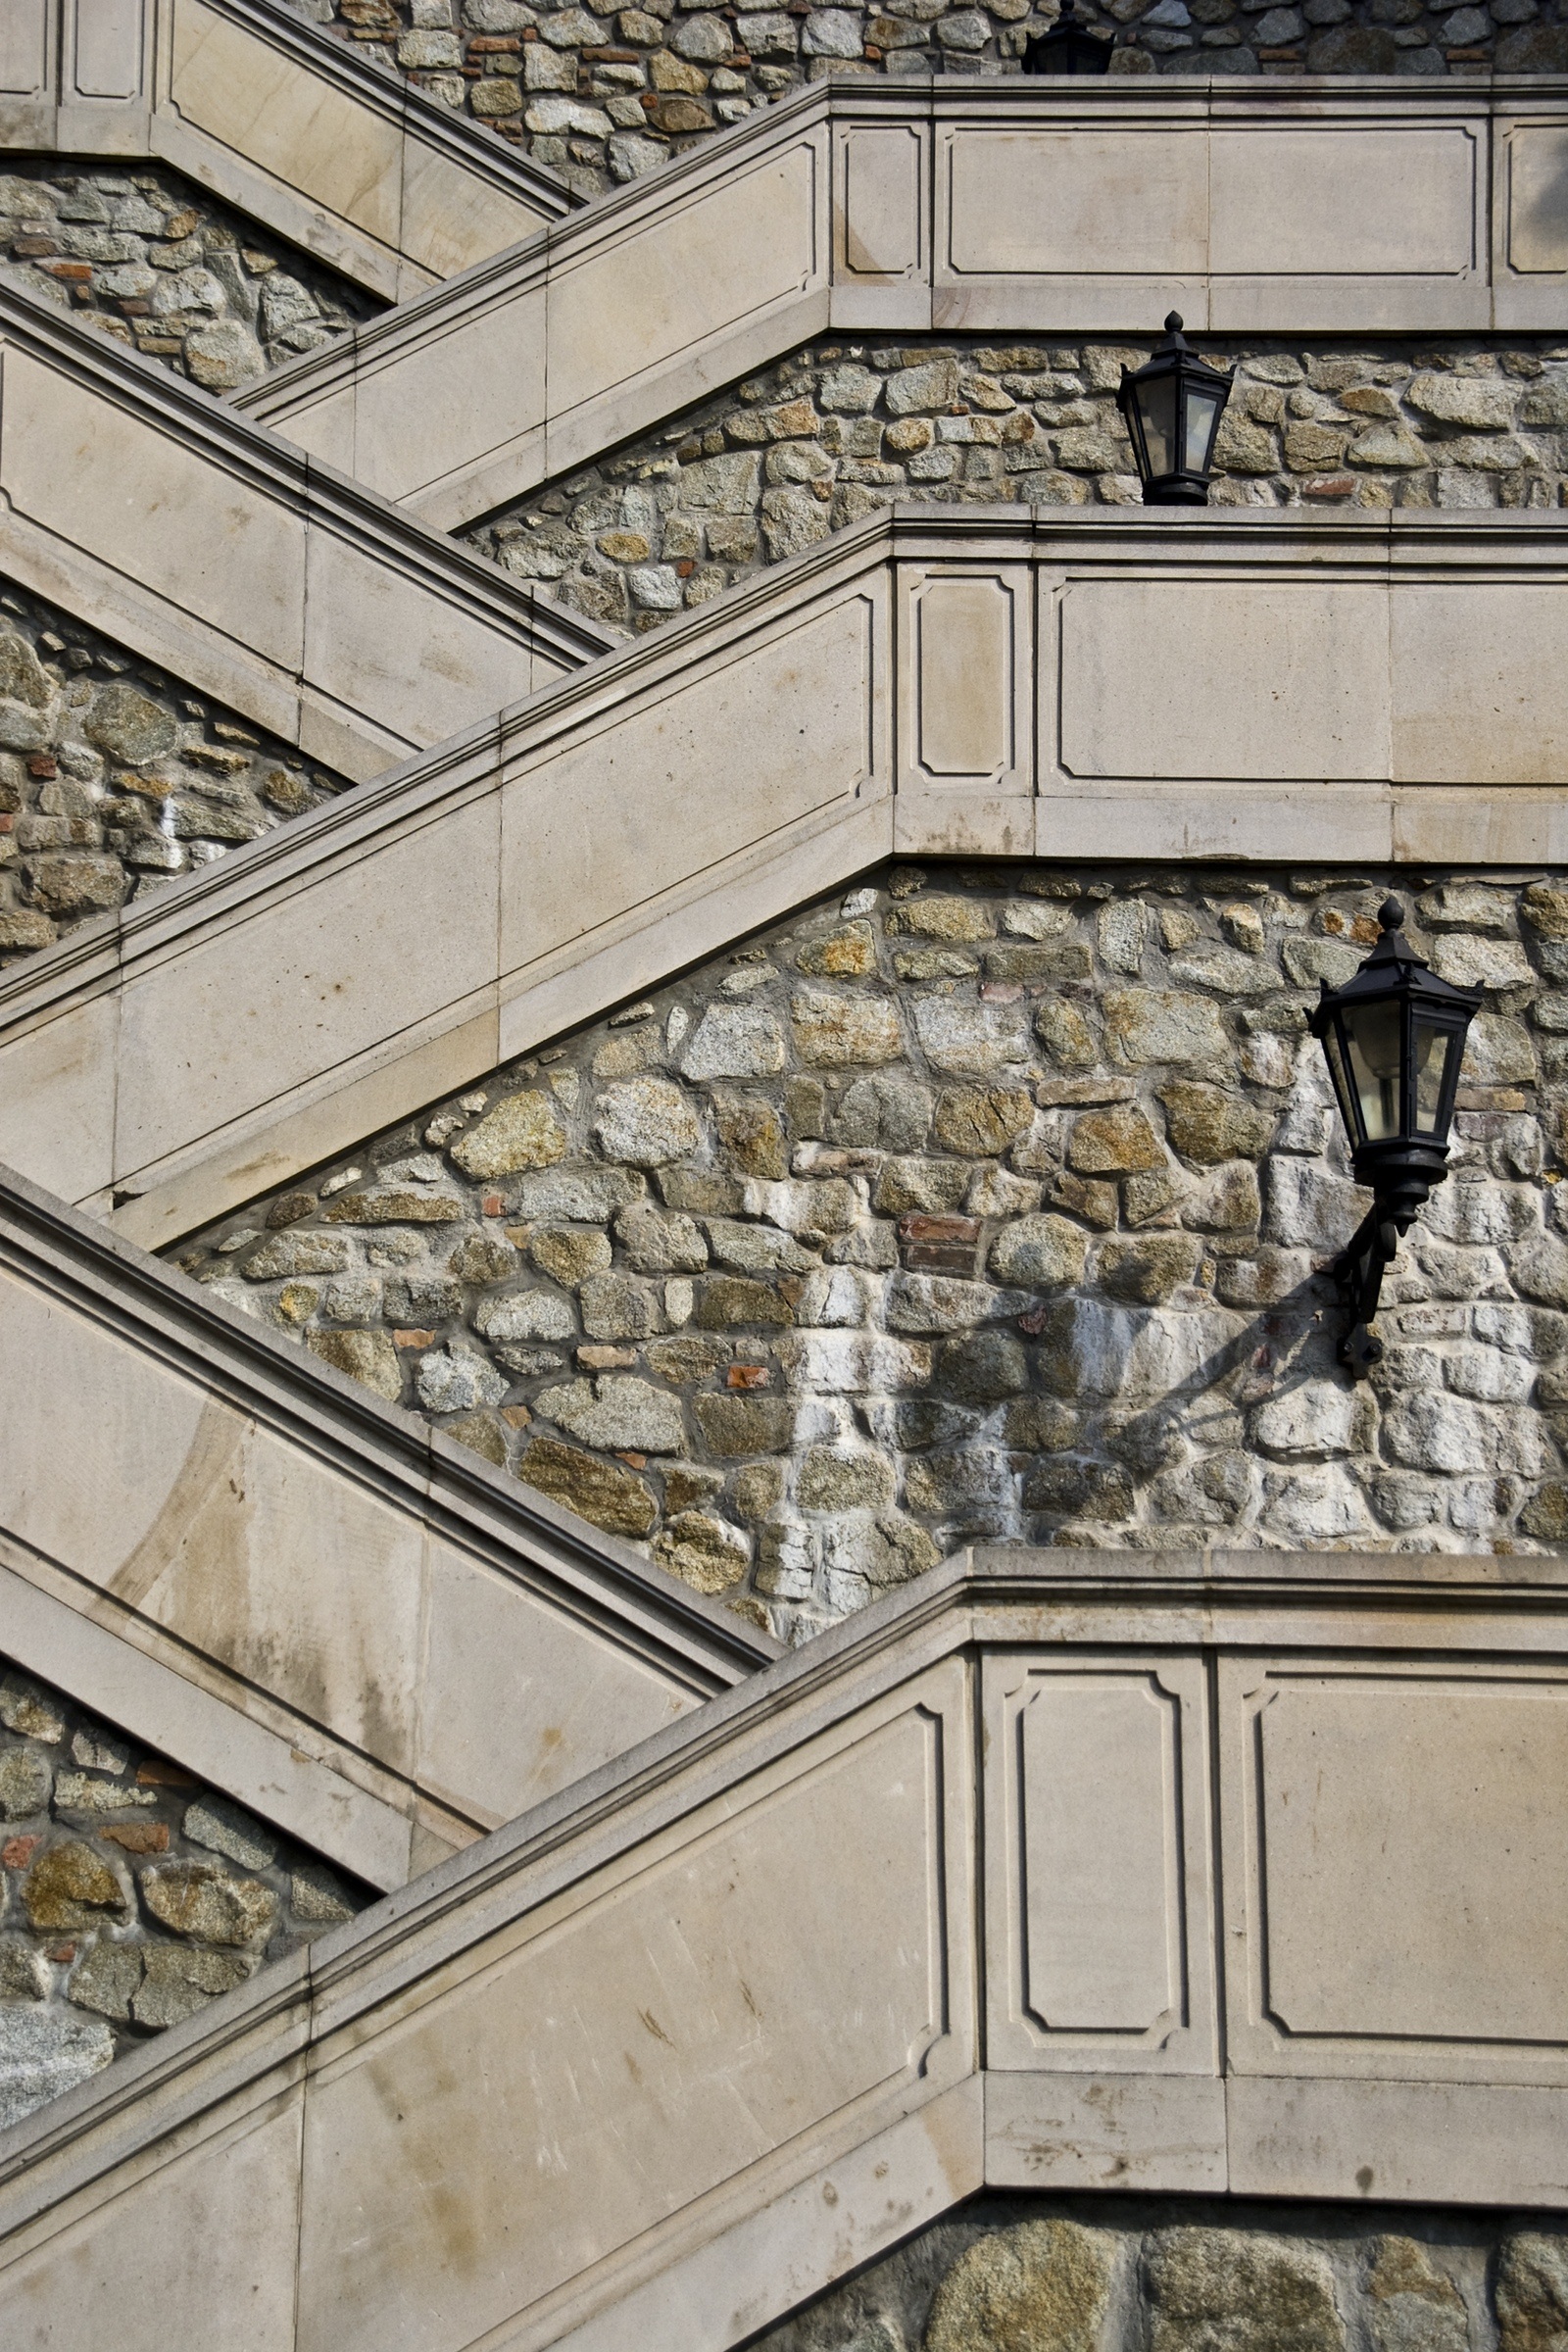
architecture, wood, house, window, roof, wall, facade, stones, stairs, emergence, gradually architecture, urban area, ancient history